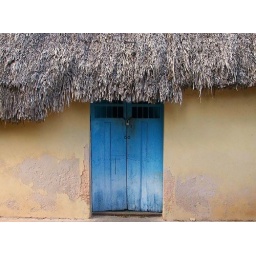
A blue door in Mexico